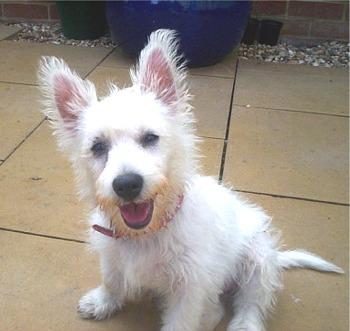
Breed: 209-n000040-West_Highland_white_terrier